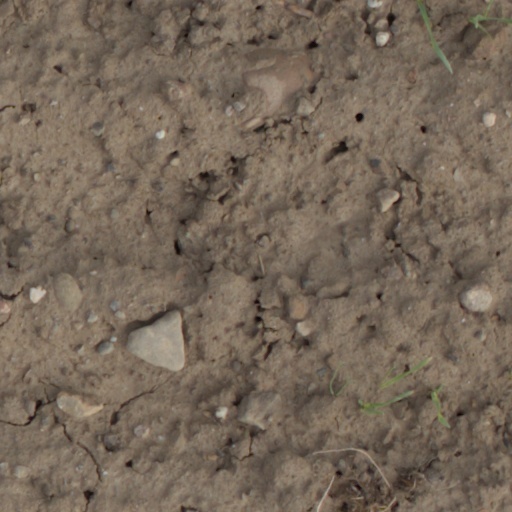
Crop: wheat